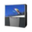
Label: television